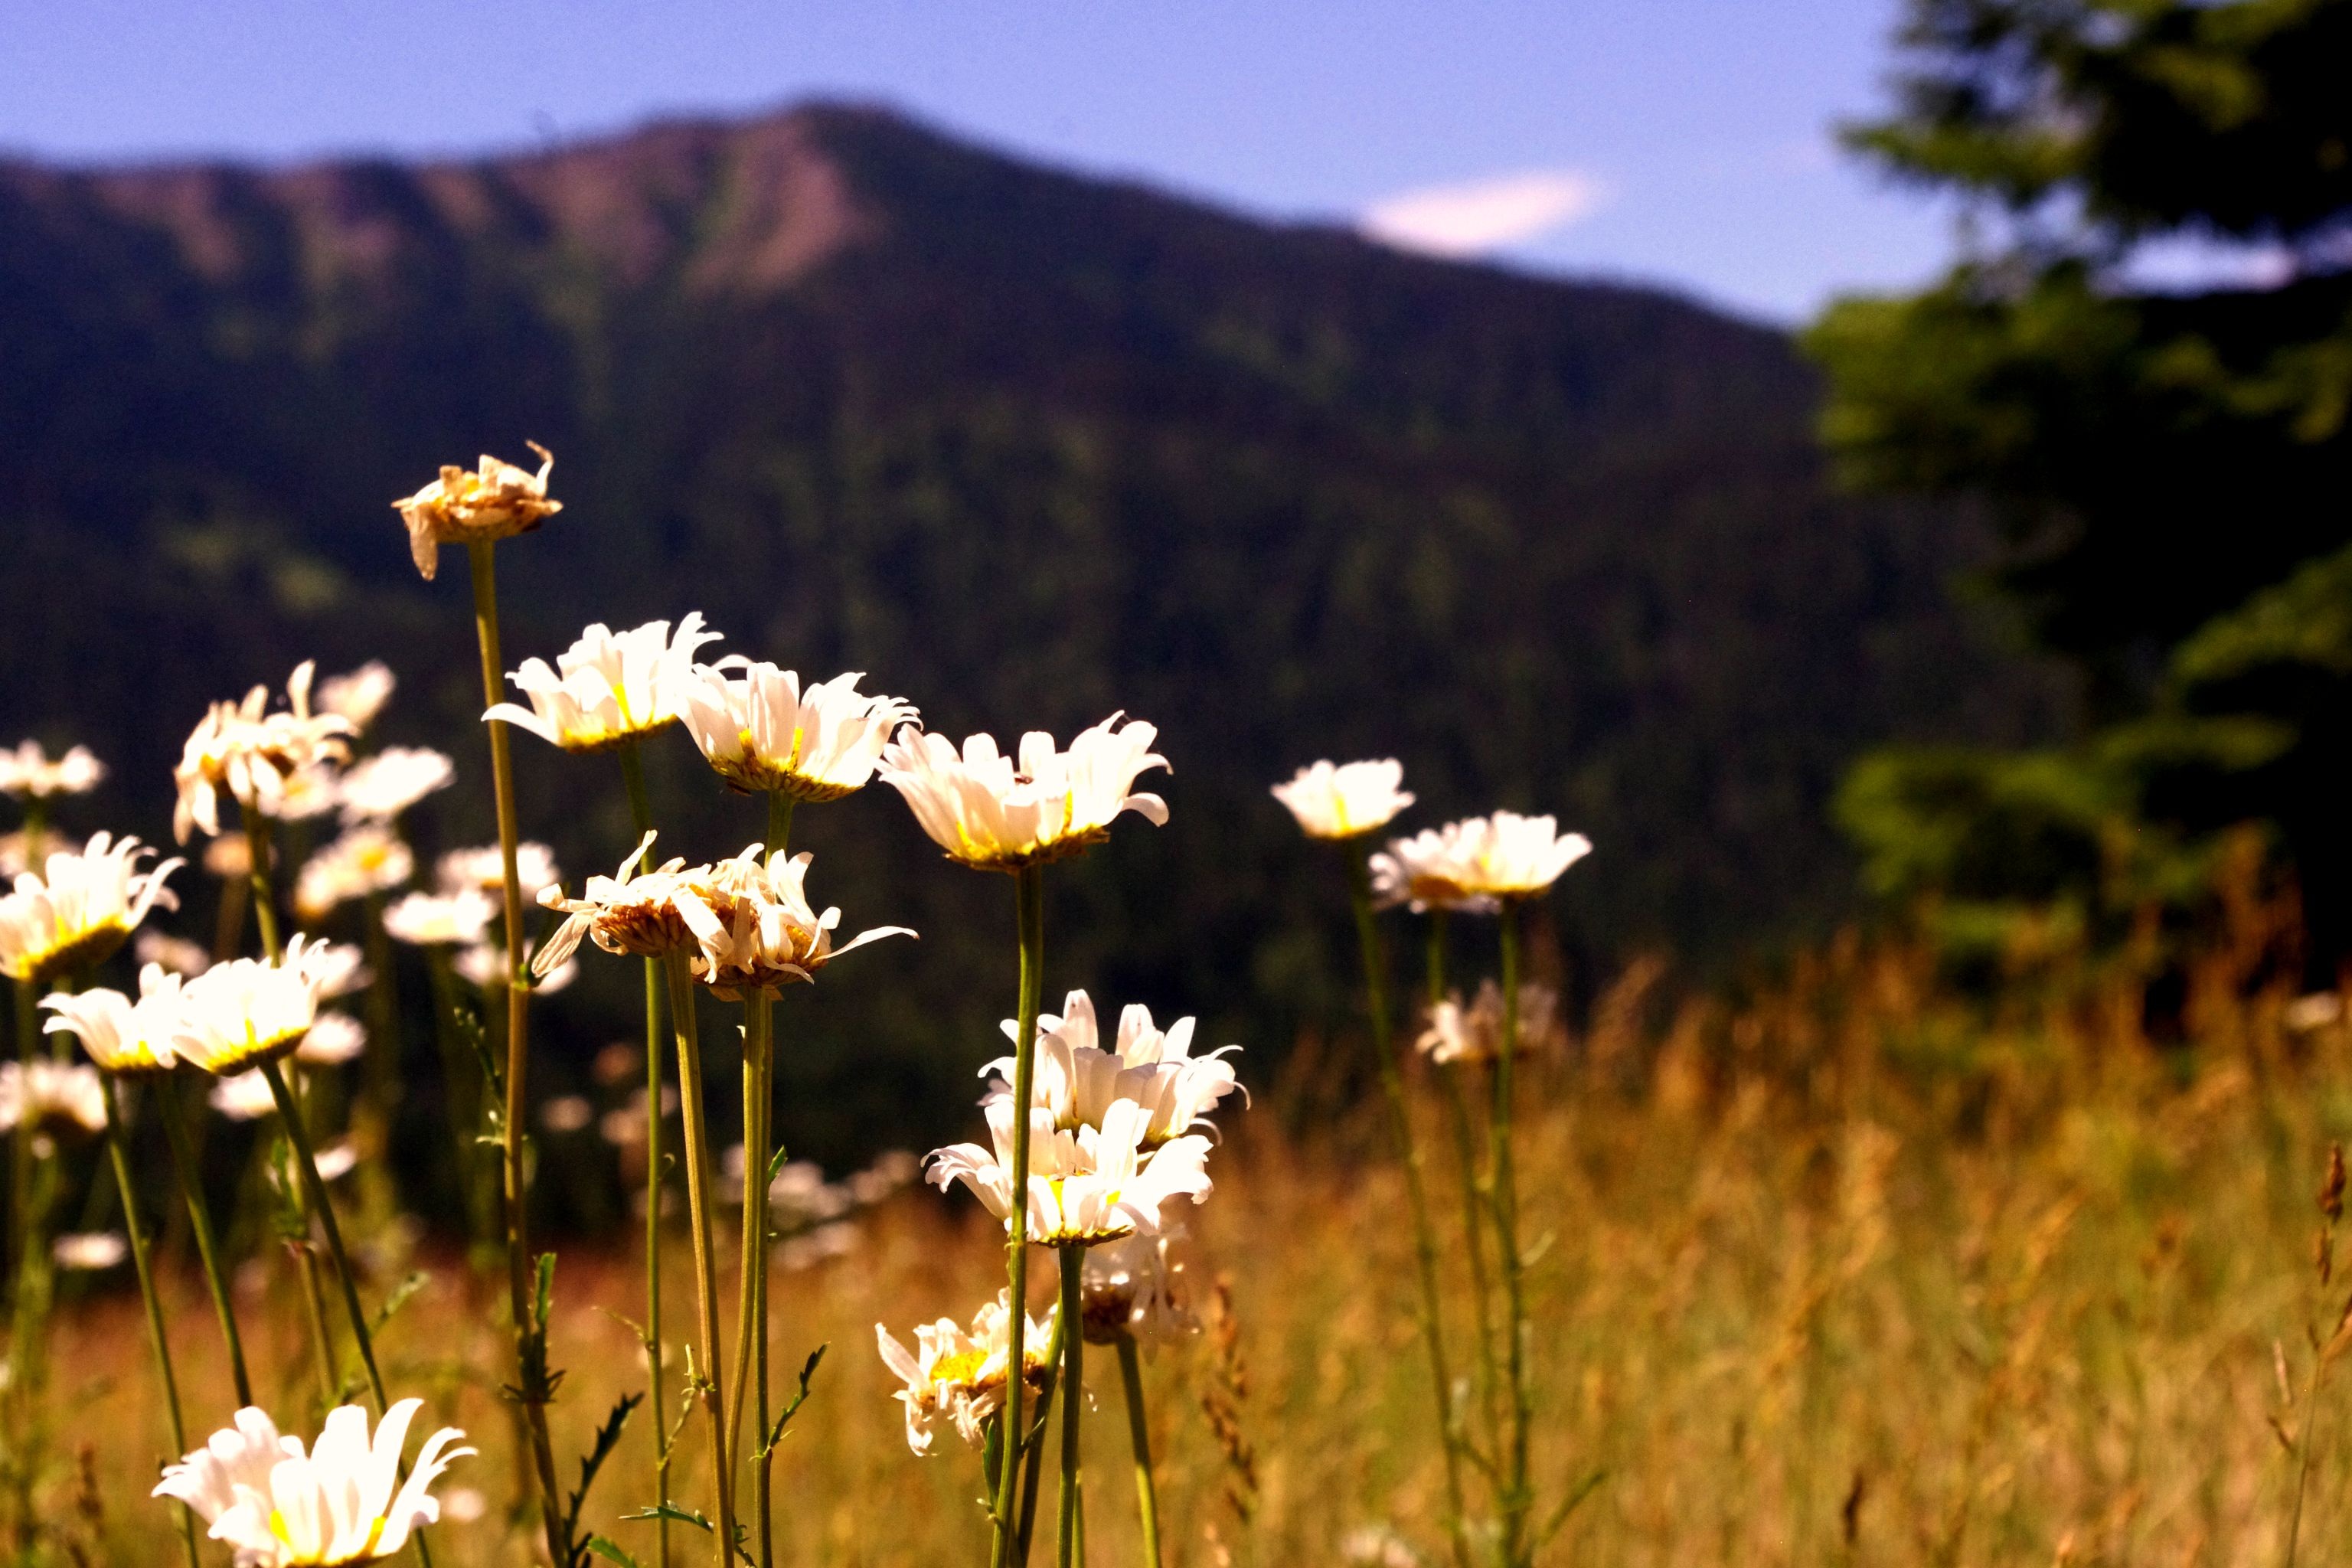
landscape, nature, grass, blossom, mountain, plant, field, meadow, prairie, sunlight, leaf, flower, summer, natural, autumn, yellow, flora, wildflower, flowers, wild flowers, bright, daisies, nevada, trails, macro photography, flowering plant, daisy family, hiawatha trail, land plant